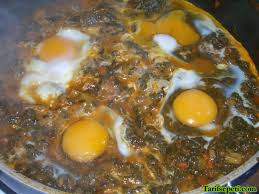
Yemek: ispanak